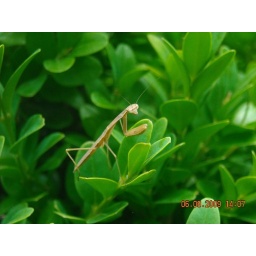
Praying Mantis found in the backyard sitting on top of a bush at my house in Liberty, NC